Elizabeth Sumner

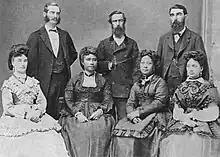
Elizabeth Keawepoʻoole Sumner (seated, far right) with Liliʻuokalani and Likelike, 1880

Elizabeth became the lady-in-waiting of Princess Likelike, befriending her and her elder sister Princess Liliʻuokalani. Both princesses were the royal sisters of the reigning King Kalākaua who had won the royal election of 1874 against Queen Emma. Liliʻuokalani, who would later reign as the last queen of Hawaii, called Elizabeth by the name of Lizzie. Also known as Kapeka, she collaborated with Liliʻuokalani and wrote several songs under this name. Their best known composition was "Sanoe," which along with "Aloha ʻOe" were amongst Liliʻuokalani most classic works.